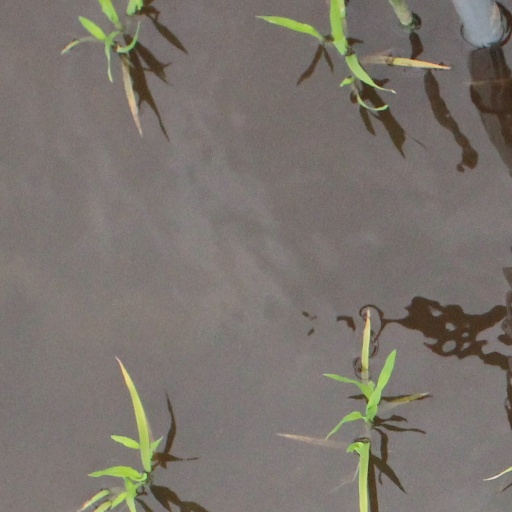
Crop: rice